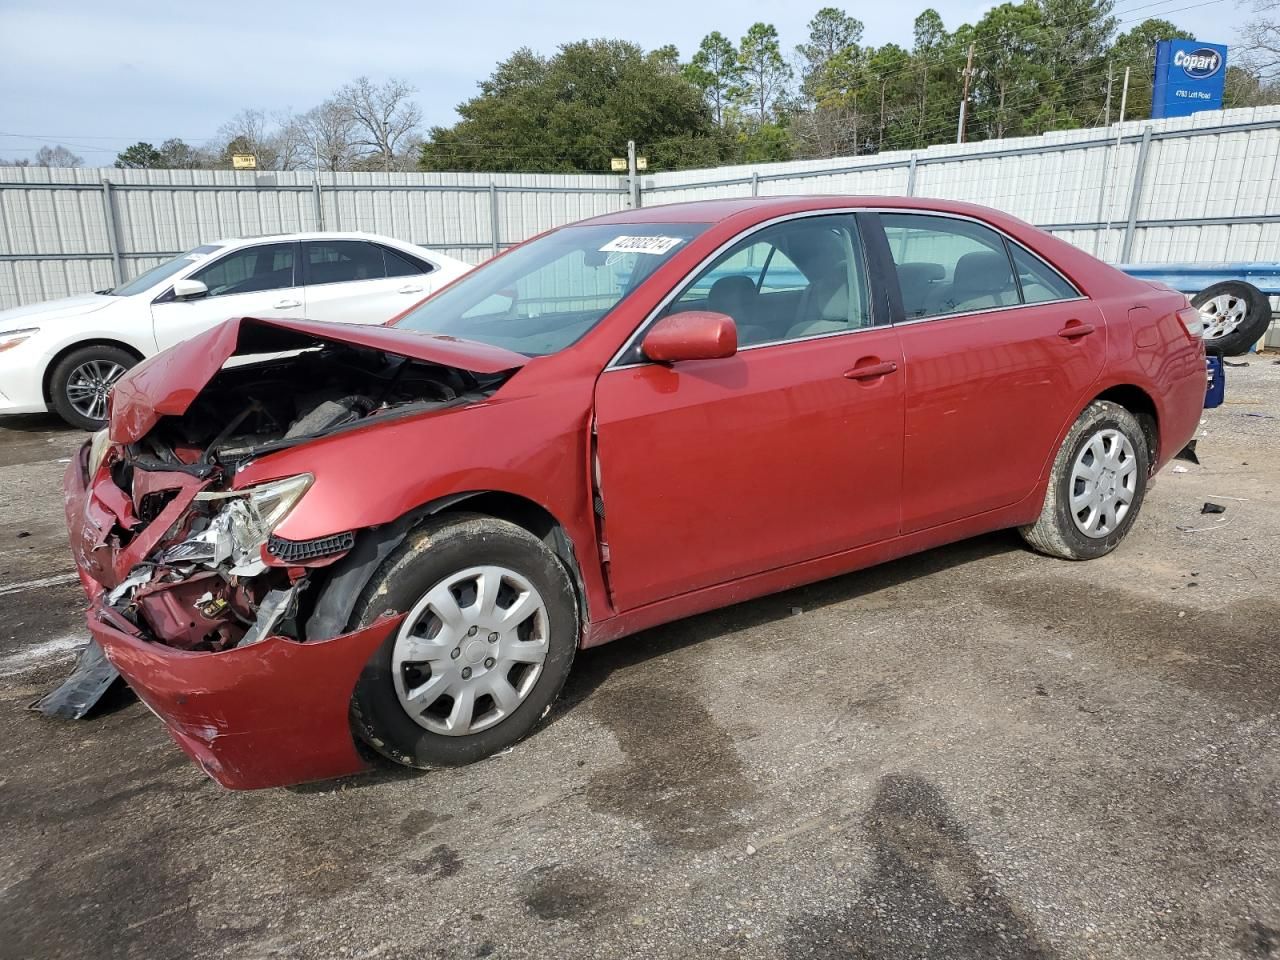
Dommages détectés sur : pare-choc avant, feu avant gauche, capot, aile avant gauche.
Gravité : majeur